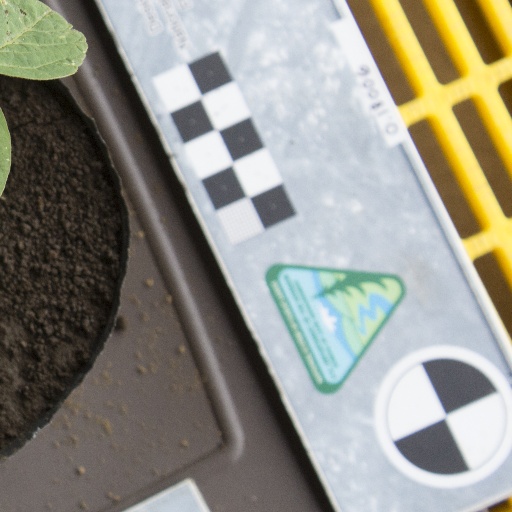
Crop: soybean